San Francisco Bay

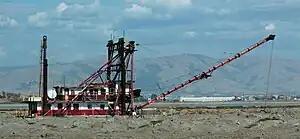
"Mallard II", a clamshell dredge built in 1936 and used into the 21st century to dredge levees for Cargill's salt ponds in the bay

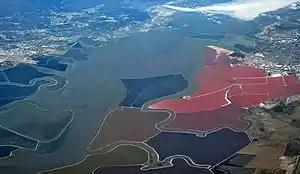
South Bay salt ponds and wildlife refuges, aerial view from the southeast

During the 20th century, the bay was subject to the 1940s Reber Plan, which would have filled in parts of the bay in order to increase industrial activity along the waterfront. In 1959, the United States Army Corps of Engineers released a report stating that if current infill trends continued, the bay would be as big as a shipping channel by 2020. This news led to the creation of the Save the Bay movement in 1960, which mobilized to stop the infill of wetlands as well as the bay itself, which had shrunk to two-thirds of its size in the century before 1961.